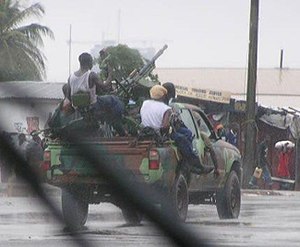
Technical
En "technical, en pick-up med påmonteret maskingevær, Liberia.
"En technical er et køretøj, enten civilt eller et normalt ubevæbnet militært køretøj, der er ombygget med det fomål, at give det en offensiv kapacitet. Typisk er det en almindelig 4x4 eller pick-up truck der har fået monteret et maskingevær, let antiluftskyts eller et panserværnsvåben. Modifikationen består typisk i at male køretøjet i camouflagefarver, lave en form for ""holder"" til hovedvåbnet, konstruere ammunitionsbeholdere til køretøjet og i nogle tilfælde at fjerne taget fra førerkabinen.